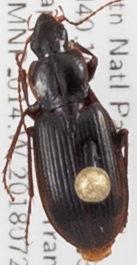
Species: Calathus advena
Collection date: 2018-07-23
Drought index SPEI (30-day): -0.404
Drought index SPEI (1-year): -1.01
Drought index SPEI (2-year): -0.46